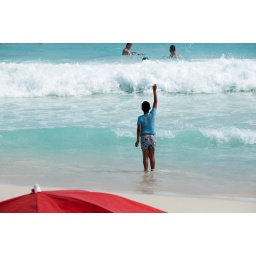
boy waves to family in the ocean